Nine Network

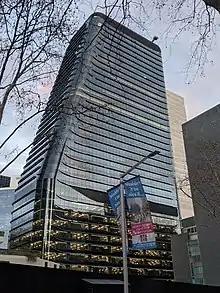
1 Denison Street, the Nine Network's current headquarters in North Sydney

Nine relaunched 9HD, in November 2015, an HD simulcast of their primary channel, on channel 90 and launched new lifestyle channel 9Life on channel 94. In addition to the relaunch of 9HD, GEM (renamed 9Gem) was reduced to standard definition and moved to channel 92 and GO! (renamed 9Go!) was moved to channel 93. On 16 December 2015, Nine also changed its on-air theme for a continuous design across all of its channels with the Nine News/9news.com.au branding to remain unchanged. This included a new look for program listings, program advertisements and promos. Additionally in November 2015, Hugh Marks replaced David Gyngell as CEO.